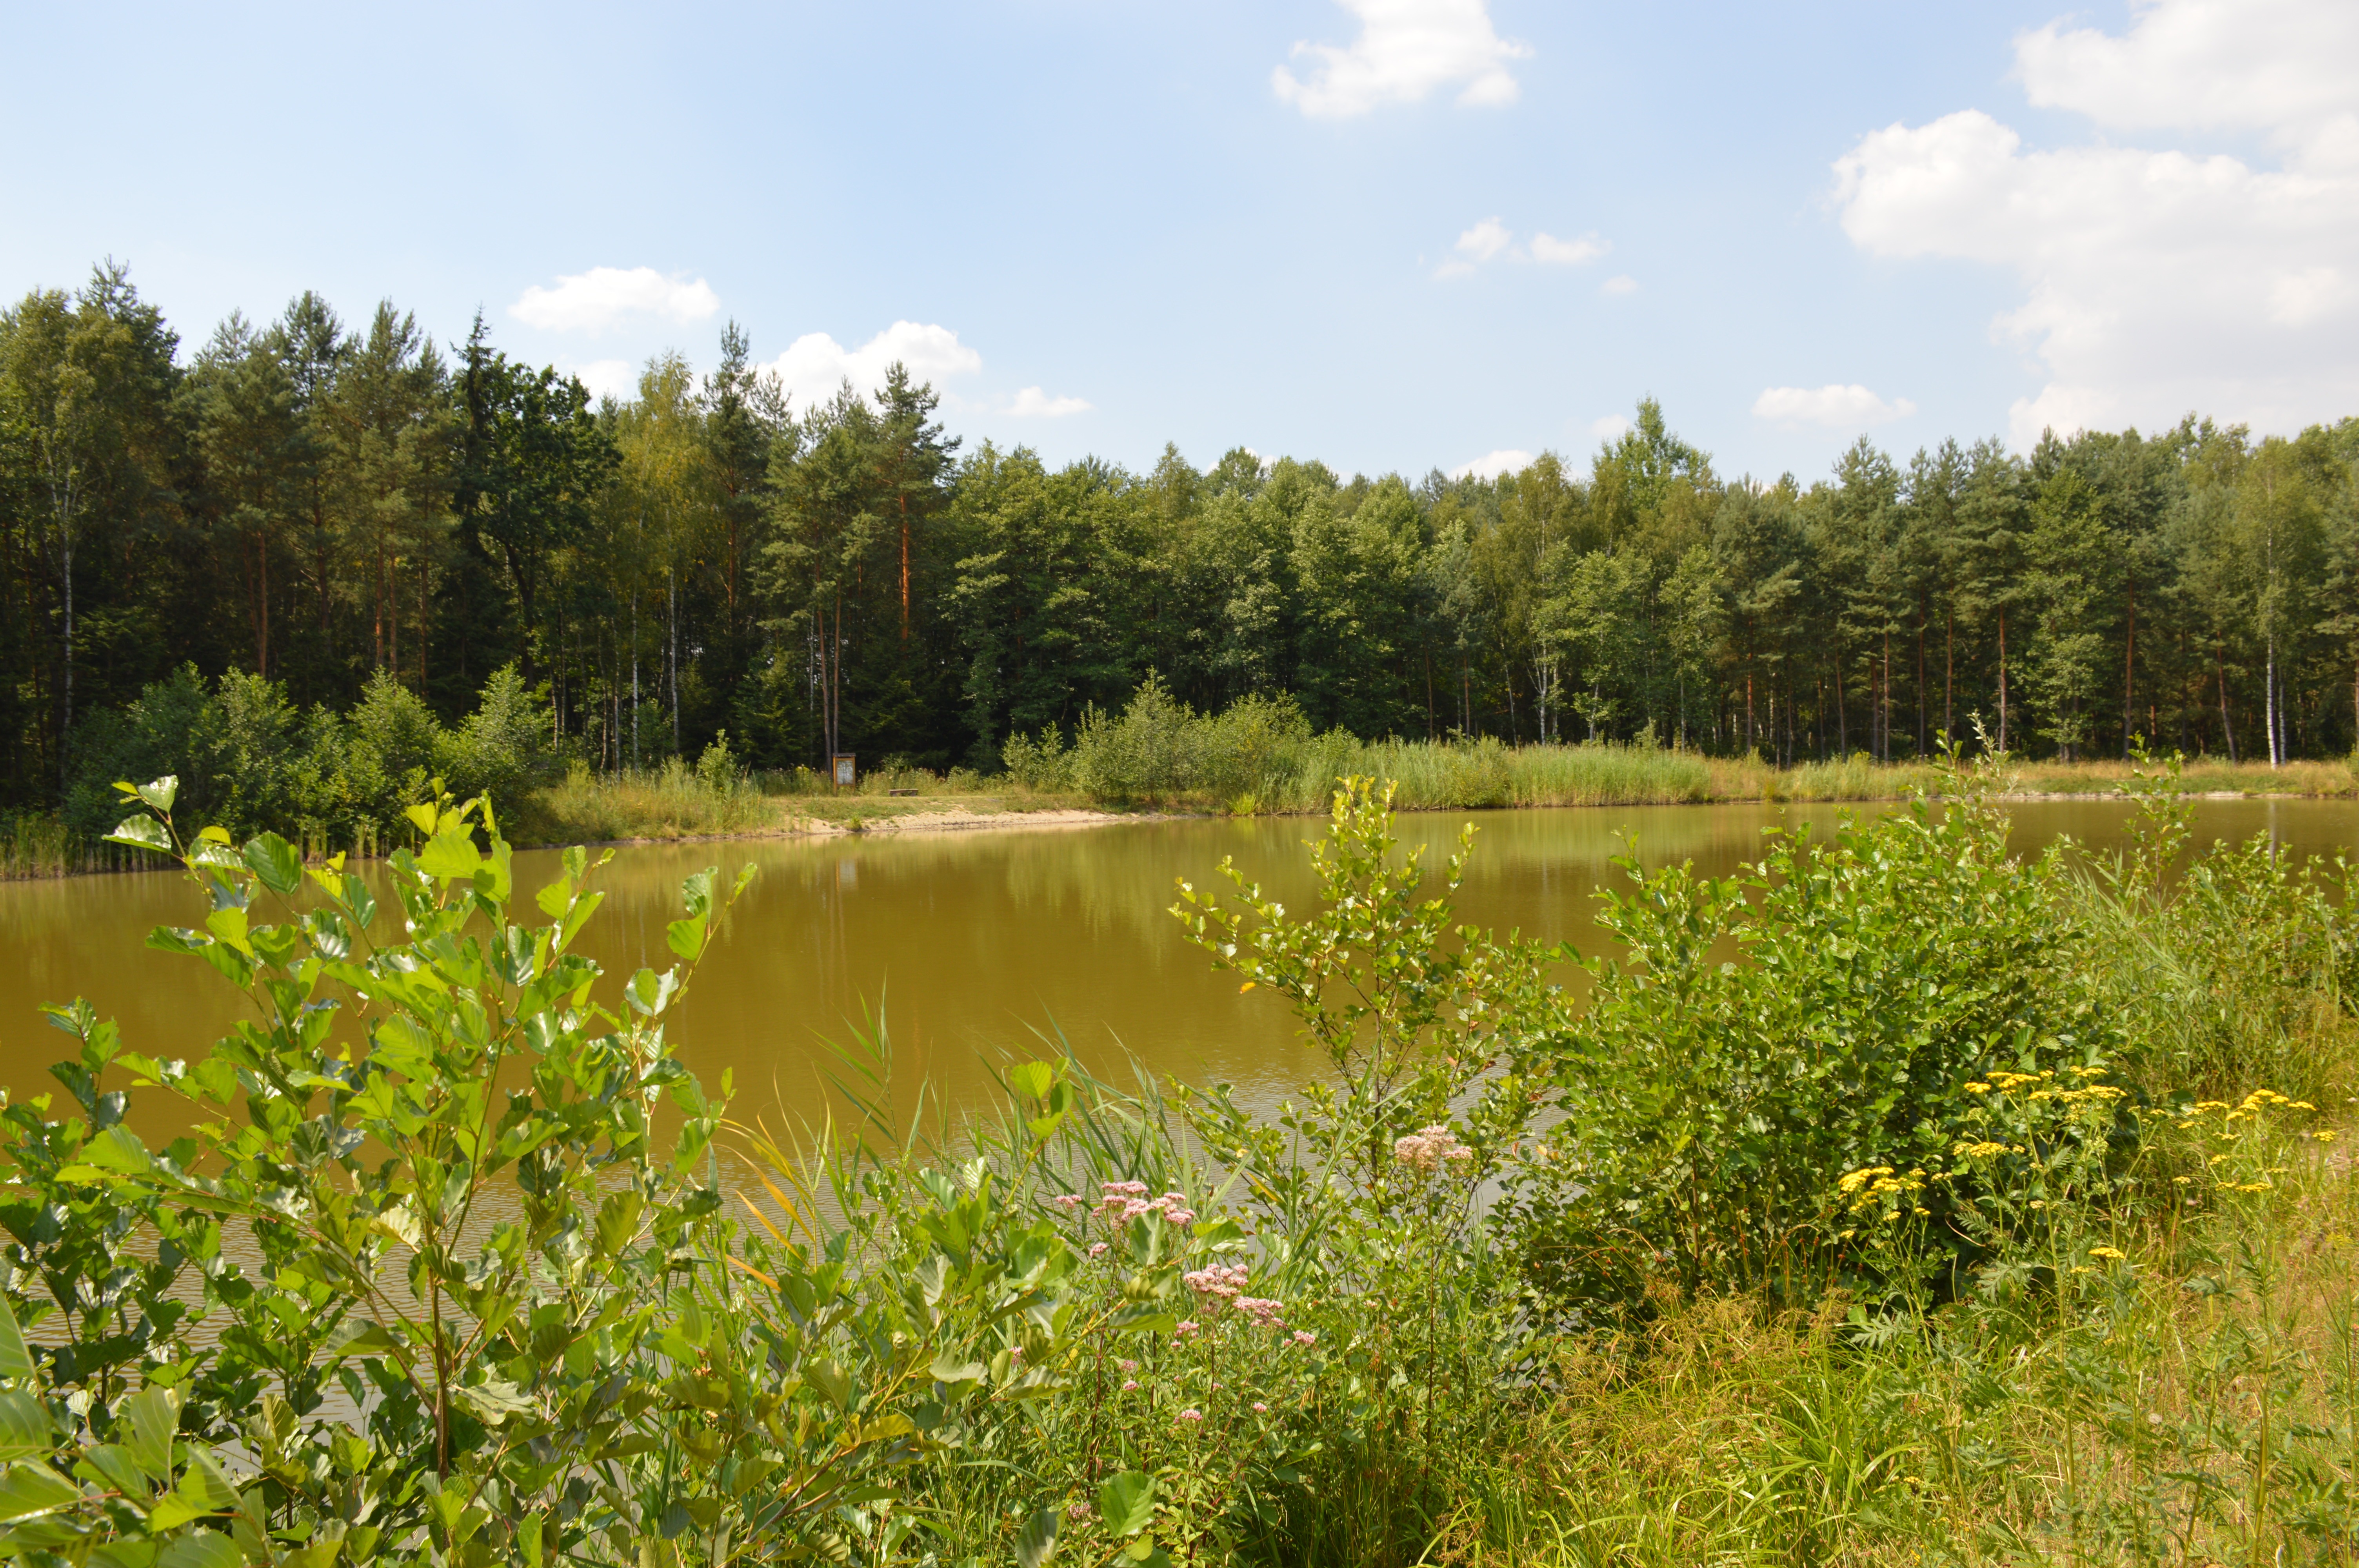
landscape, tree, water, nature, forest, grass, marsh, swamp, wilderness, sky, field, meadow, prairie, flower, lake, pond, pasture, surface, grassland, vegetation, wetland, bog, woodland, habitat, ecosystem, rural area, nature reserve, afloat, forest pond, edge of the pond, fen, natural environment, grass family, land lot